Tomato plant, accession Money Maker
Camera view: vertical (180 deg); turntable rotation: 120 degrees
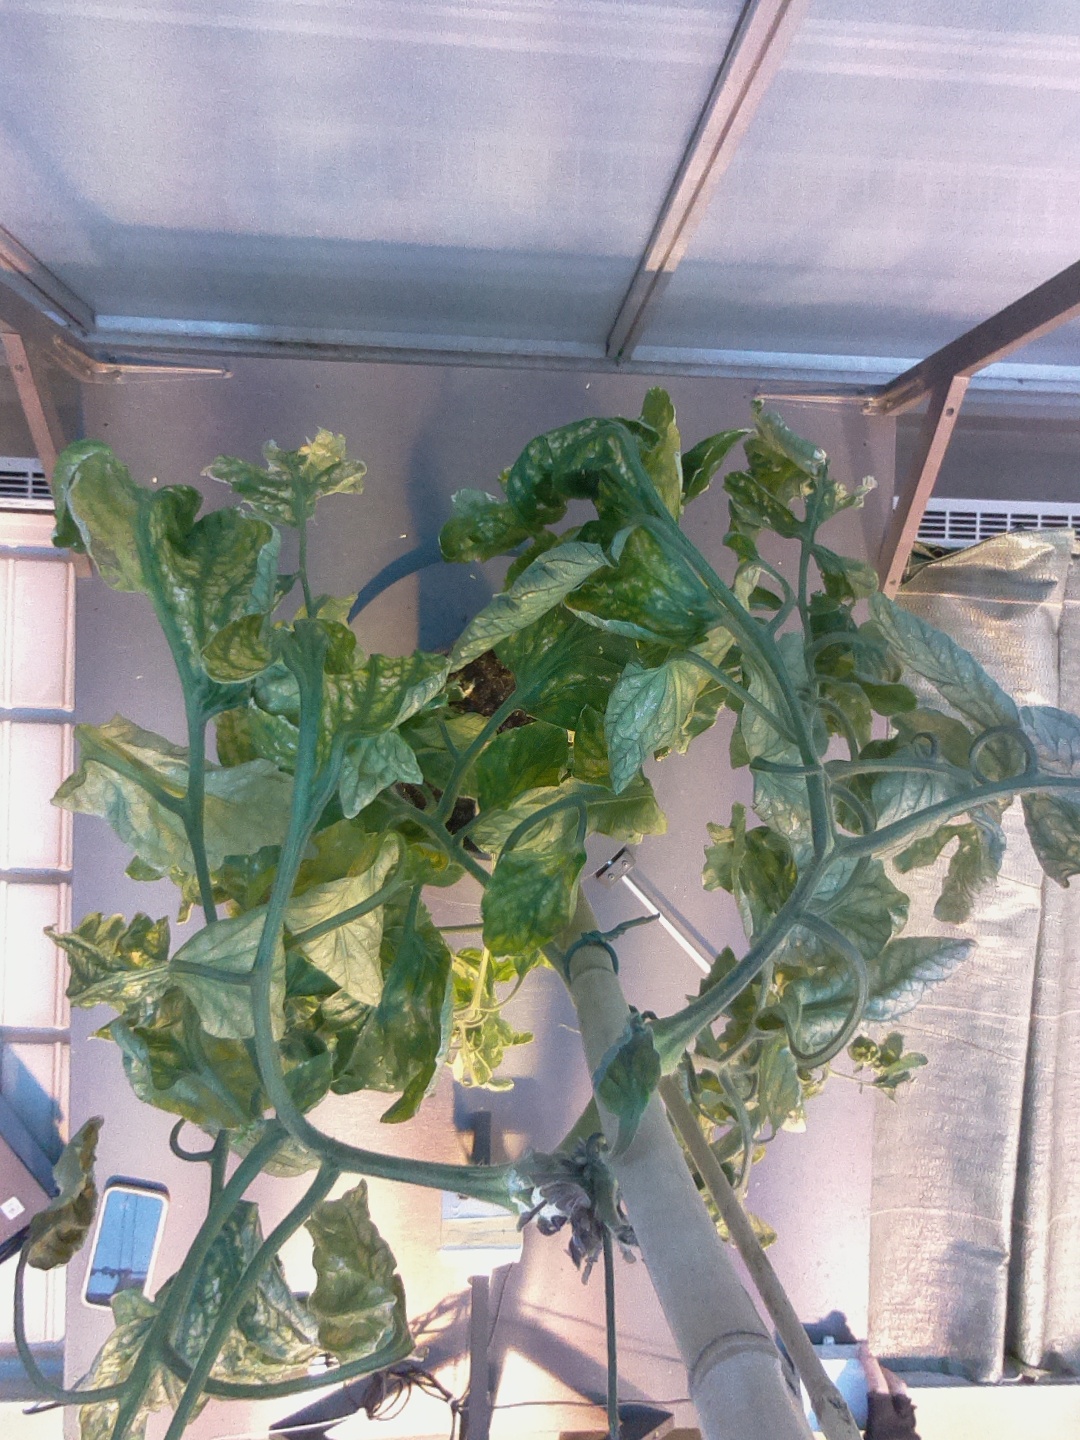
BBCH growth stage 29: 90%-100% Side shoots formed